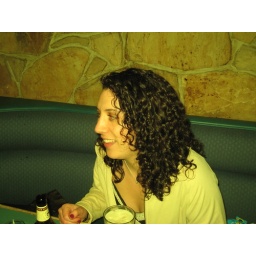
- shot with green tissue paper over the flash